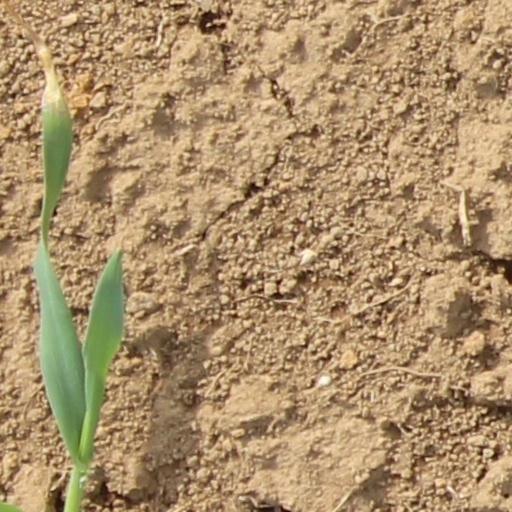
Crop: wheat